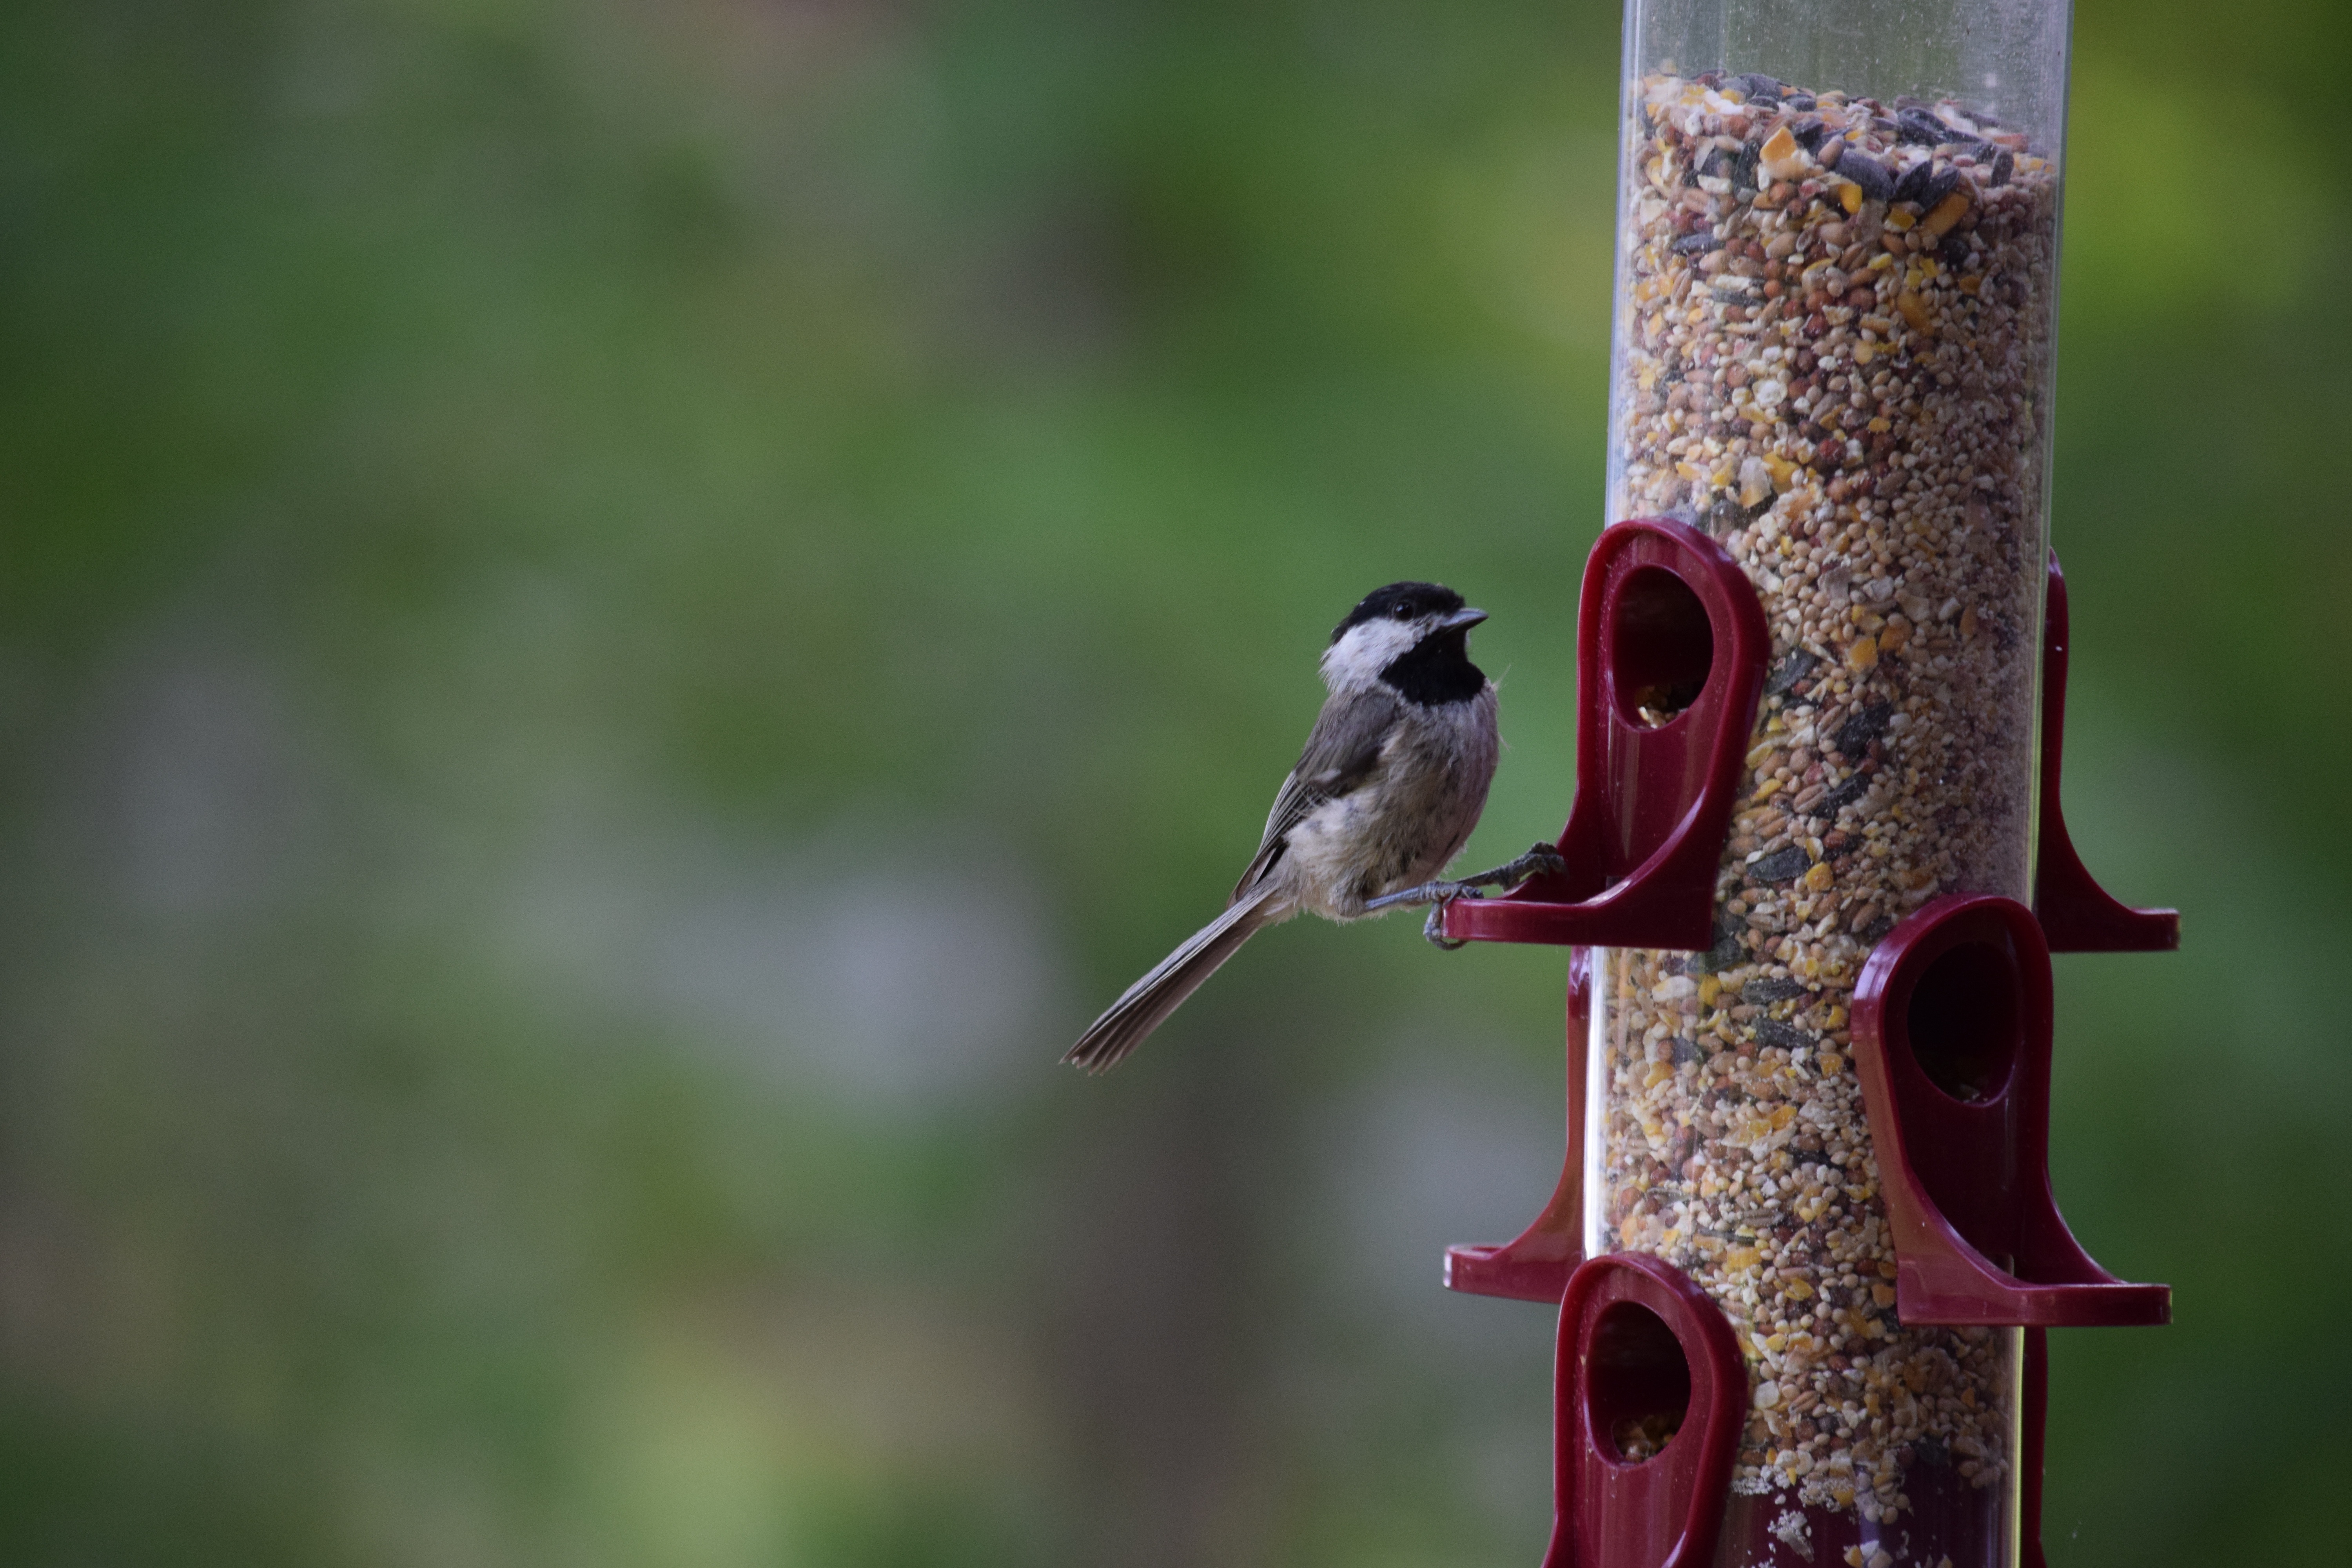
nature, branch, bird, wildlife, beak, hummingbird, fauna, ornithology, songbird, eating, vertebrate, chickadee, bird feeder, macro photography, perching bird